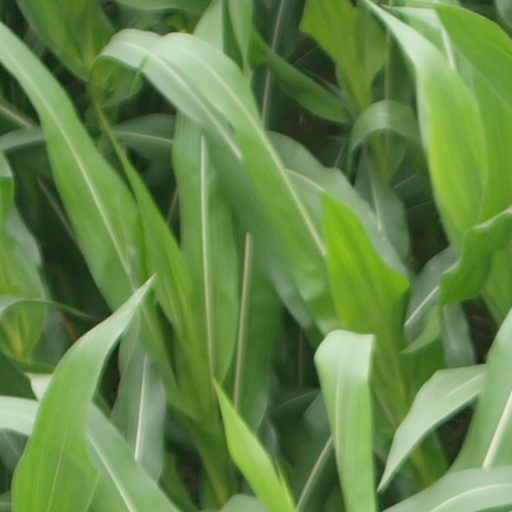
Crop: maize; corn